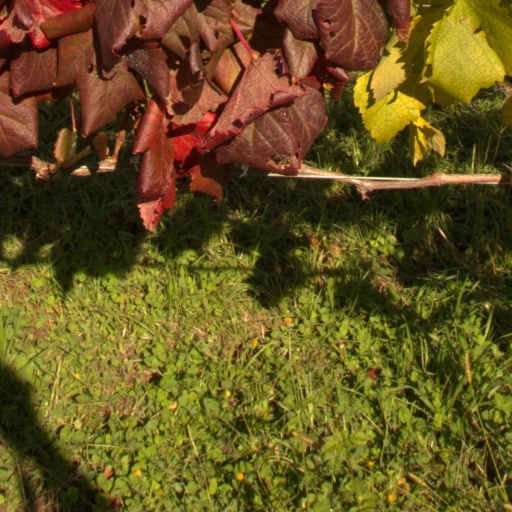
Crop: grape